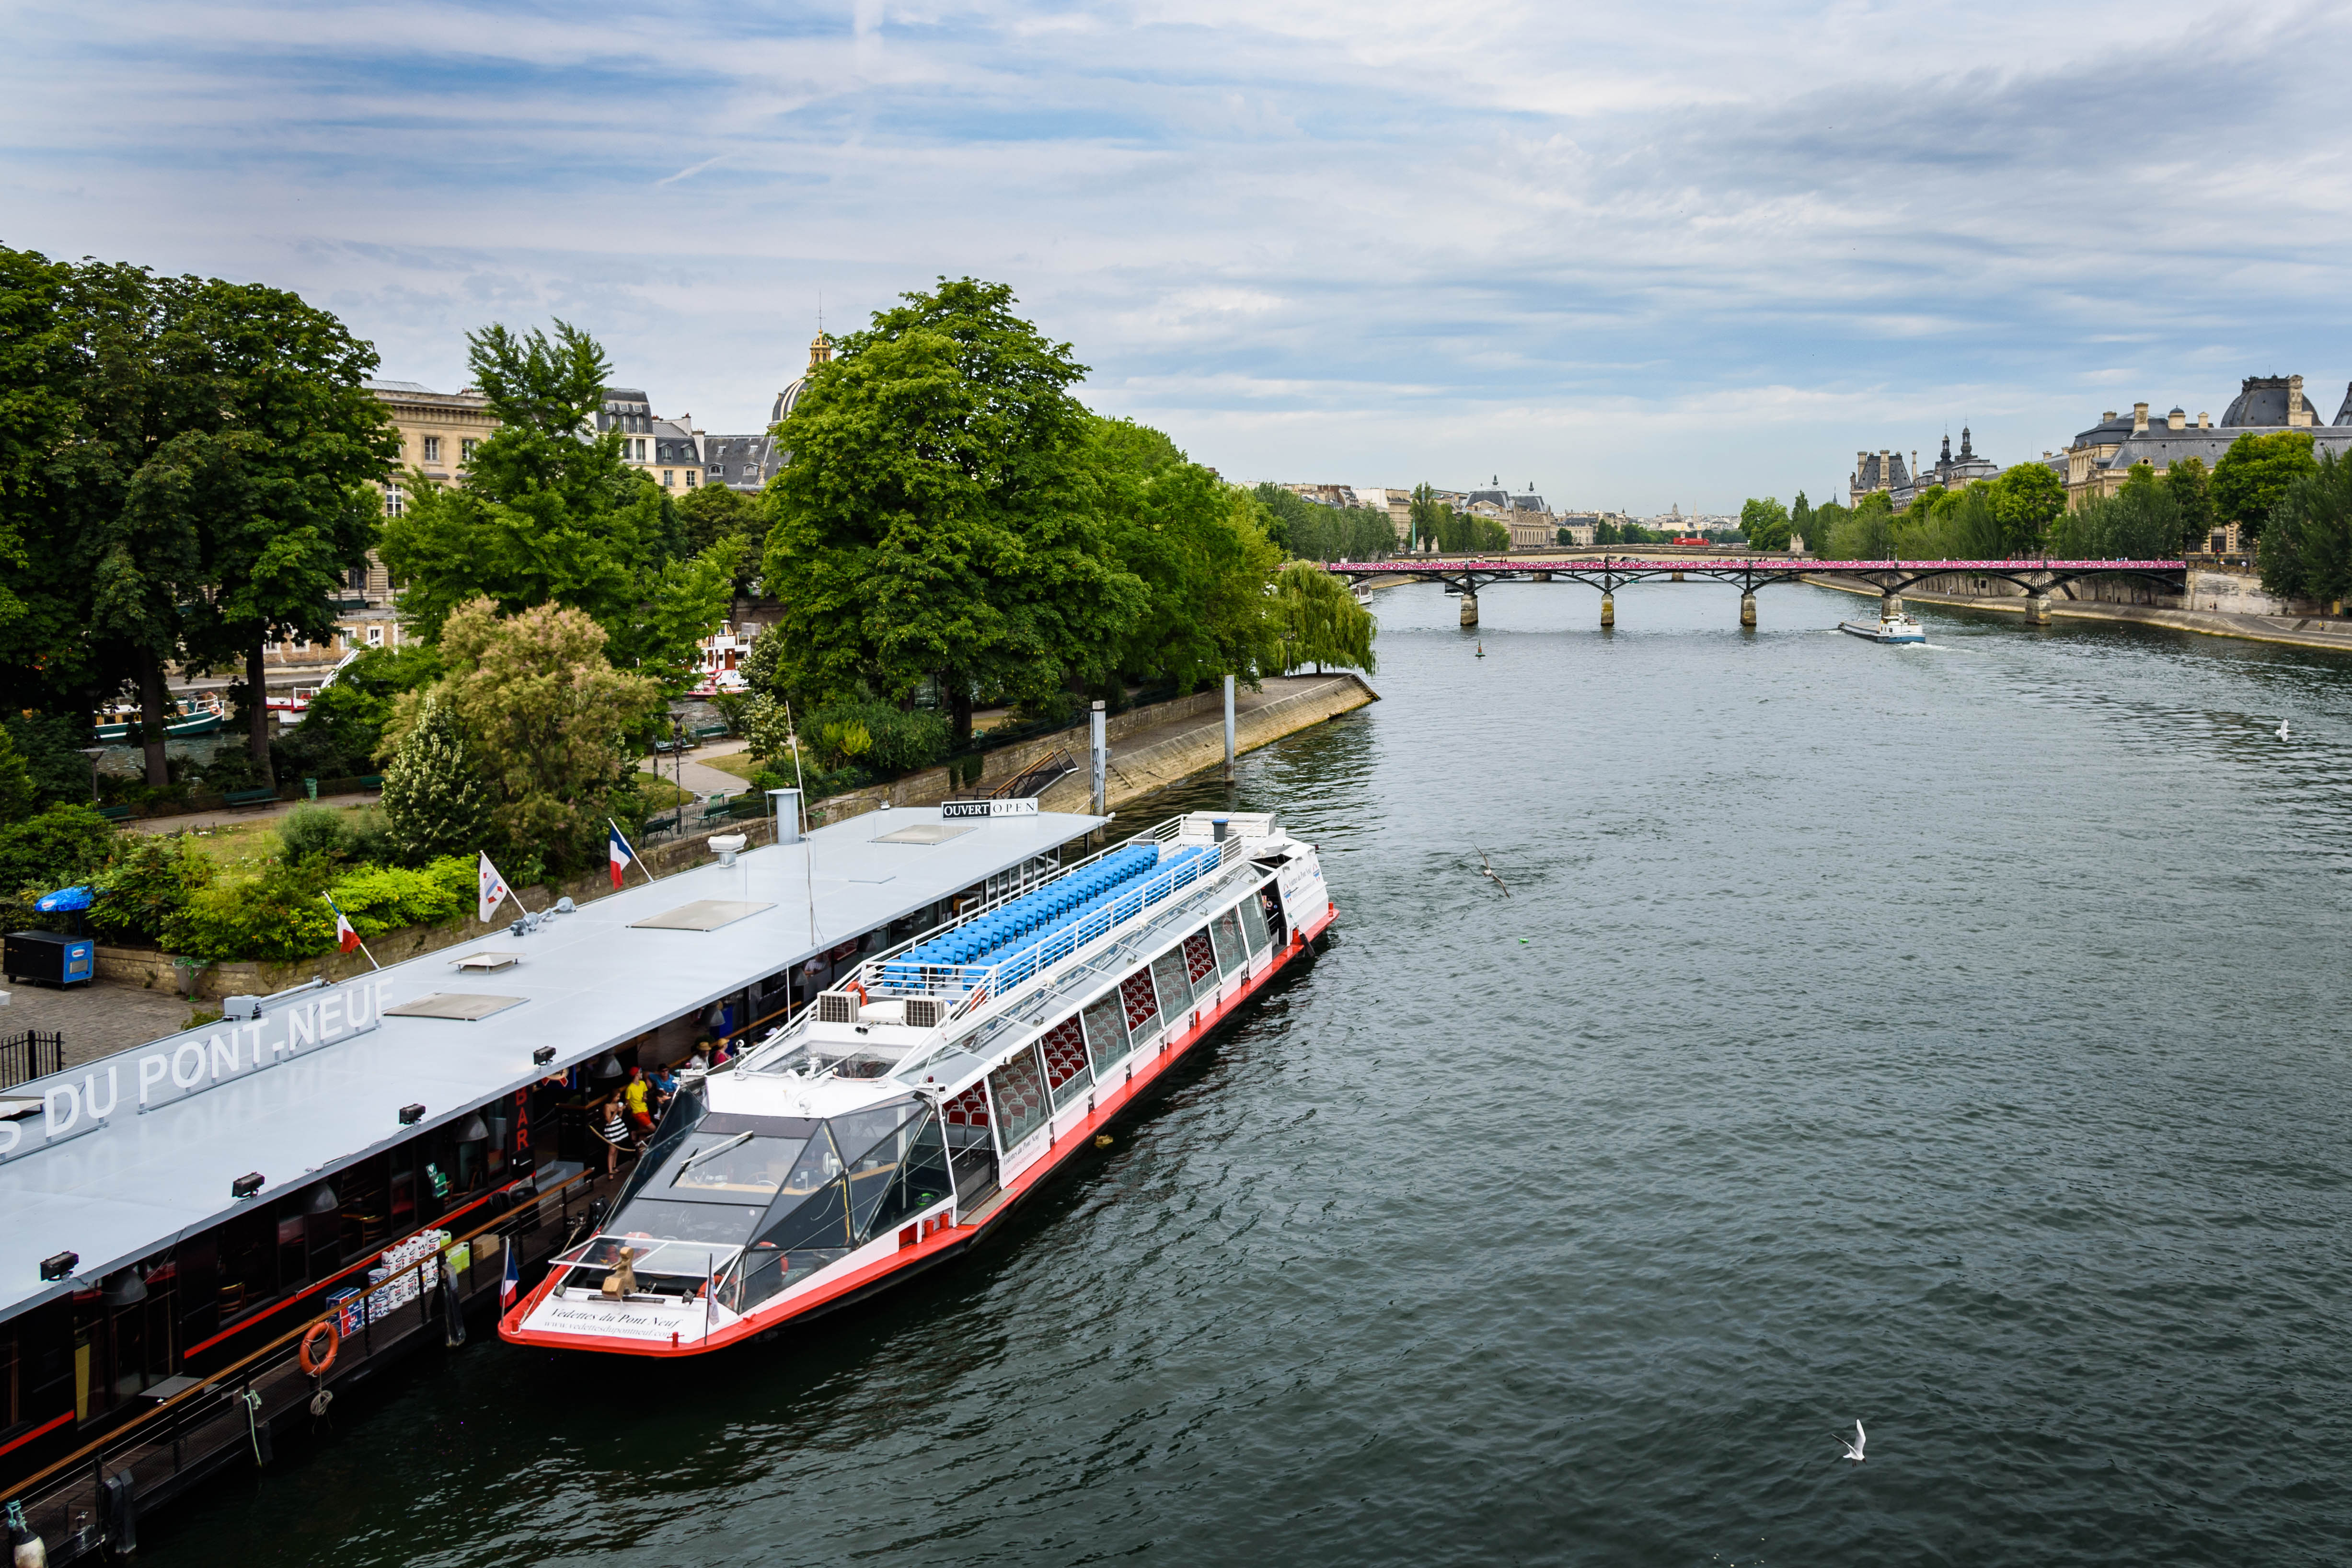
sea, water, boat, bridge, paris, river, canal, transport, vehicle, bay, harbor, nikon, waterway, body of water, trees, places, 2015, sunny, clouds, tour, seine, boating, channel, d750, pont, bateaux, neuf, mouches, vedettes, watercraft, landform